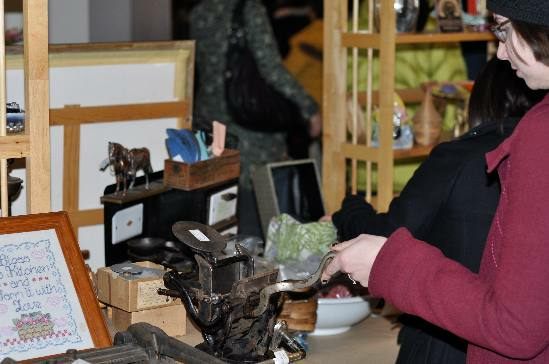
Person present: Yes